Kilmurry Ibrickane GAA

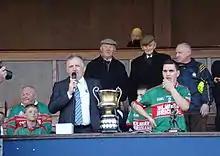
Presentation of the Jack Daly Trophy to Kilmurry Ibrickane GAA (KIB) captain Martin McMahon. KIB won the Clare Senior Football Championship by winning from St Joseph's, Doora-Barefield on a scoreline of 0-10 to 0-04 on 21 October 2012.

Kilmurry-Ibrickane GAA is a Gaelic Athletic Association club in County Clare, Ireland.